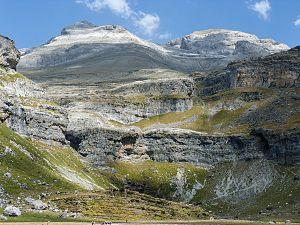
L'Oreillard montagnard, ou Oreillard alpin, est une espèce de chauves-souris de la famille des Vespertilionidae peuplant les massifs montagneux du sud-ouest et du centre du Paléarctique, des Pyrénées au Moyen-Orient. Il mesure autour de cinq centimètres du bout du museau à la base de la queue, pour un poids de 6 à 10 g et une envergure de 24 à 30 cm. Comme tous les membres de son genre, il possède d'immenses oreilles, mesurant les trois-quarts de la longueur de son corps. Il ressemble fortement à l'Oreillard roux, l'Oreillard gris et l'Oreillard des Balkans, qui partagent en partie son aire de répartition, mais se distingue notamment de ces espèces par un petit triangle charnu sur la lèvre inférieure.